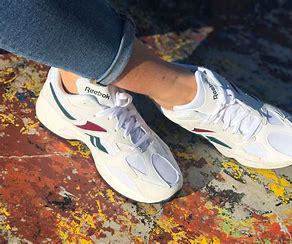
Brand: Reebok
Model: Aztrek